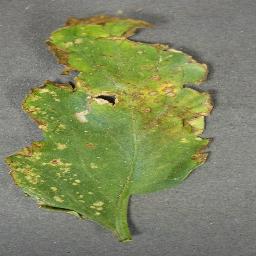
Label: Tomato___Bacterial_spot